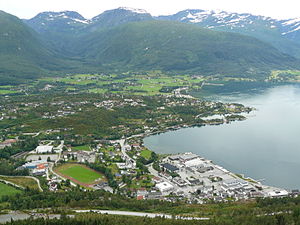
Sandane
Sandane er en by og administrationsby i Gloppen kommune i Vestland fylke i Norge. Byen har 2.133 indbyggere pr. 1. januar 2012. Sandane ligger inderst i Gloppefjorden, der er en sydøstgående fjordarm af Nordfjord.